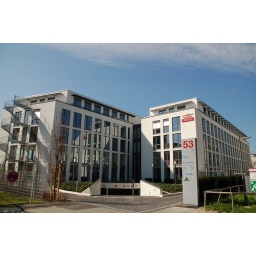
TARA Systems' office at the Campo Sentilo building in Munich.